Yang Huimin

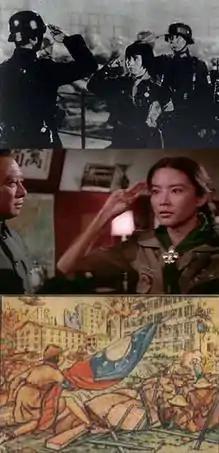
Yang Huimin Collage

She was first portrayed by Chen Bo'er in the 1938 film "800 Heroes".